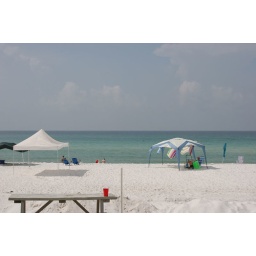
This is the view from the window of where I slept at Destin in Florida. Life's a beach ... :)